Lead glass

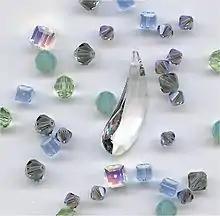
Lead crystal beads

Lead oxide added to the molten glass gives lead crystal a much higher index of refraction than normal glass, and consequently much greater "sparkle" by increasing specular reflection and the range of angles of total internal reflection. Ordinary glass has a refractive index of "n" = 1.5; the addition of lead produces an index of refraction of up to 1.7. This higher refractive index also raises the correlated dispersion, the degree to which the glass separates light into its colors, as in a prism. The increases in refractive index and dispersion significantly increase the amount of reflected light and thus the "fire" in the glass.